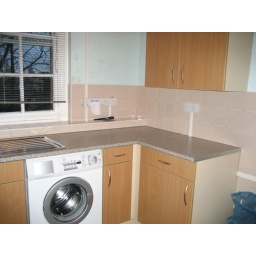
Tiled area - now needs white grouting - and new washing machine in place